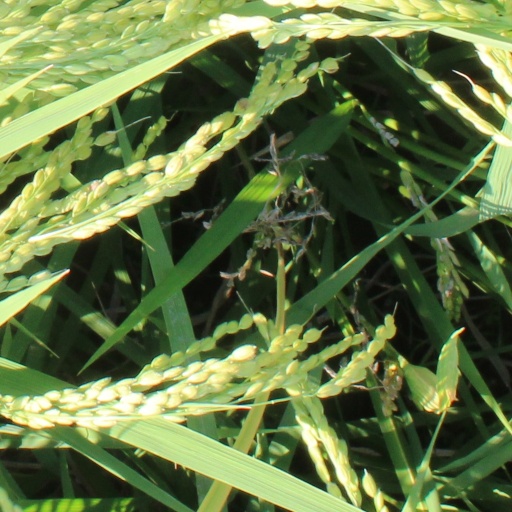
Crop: rice